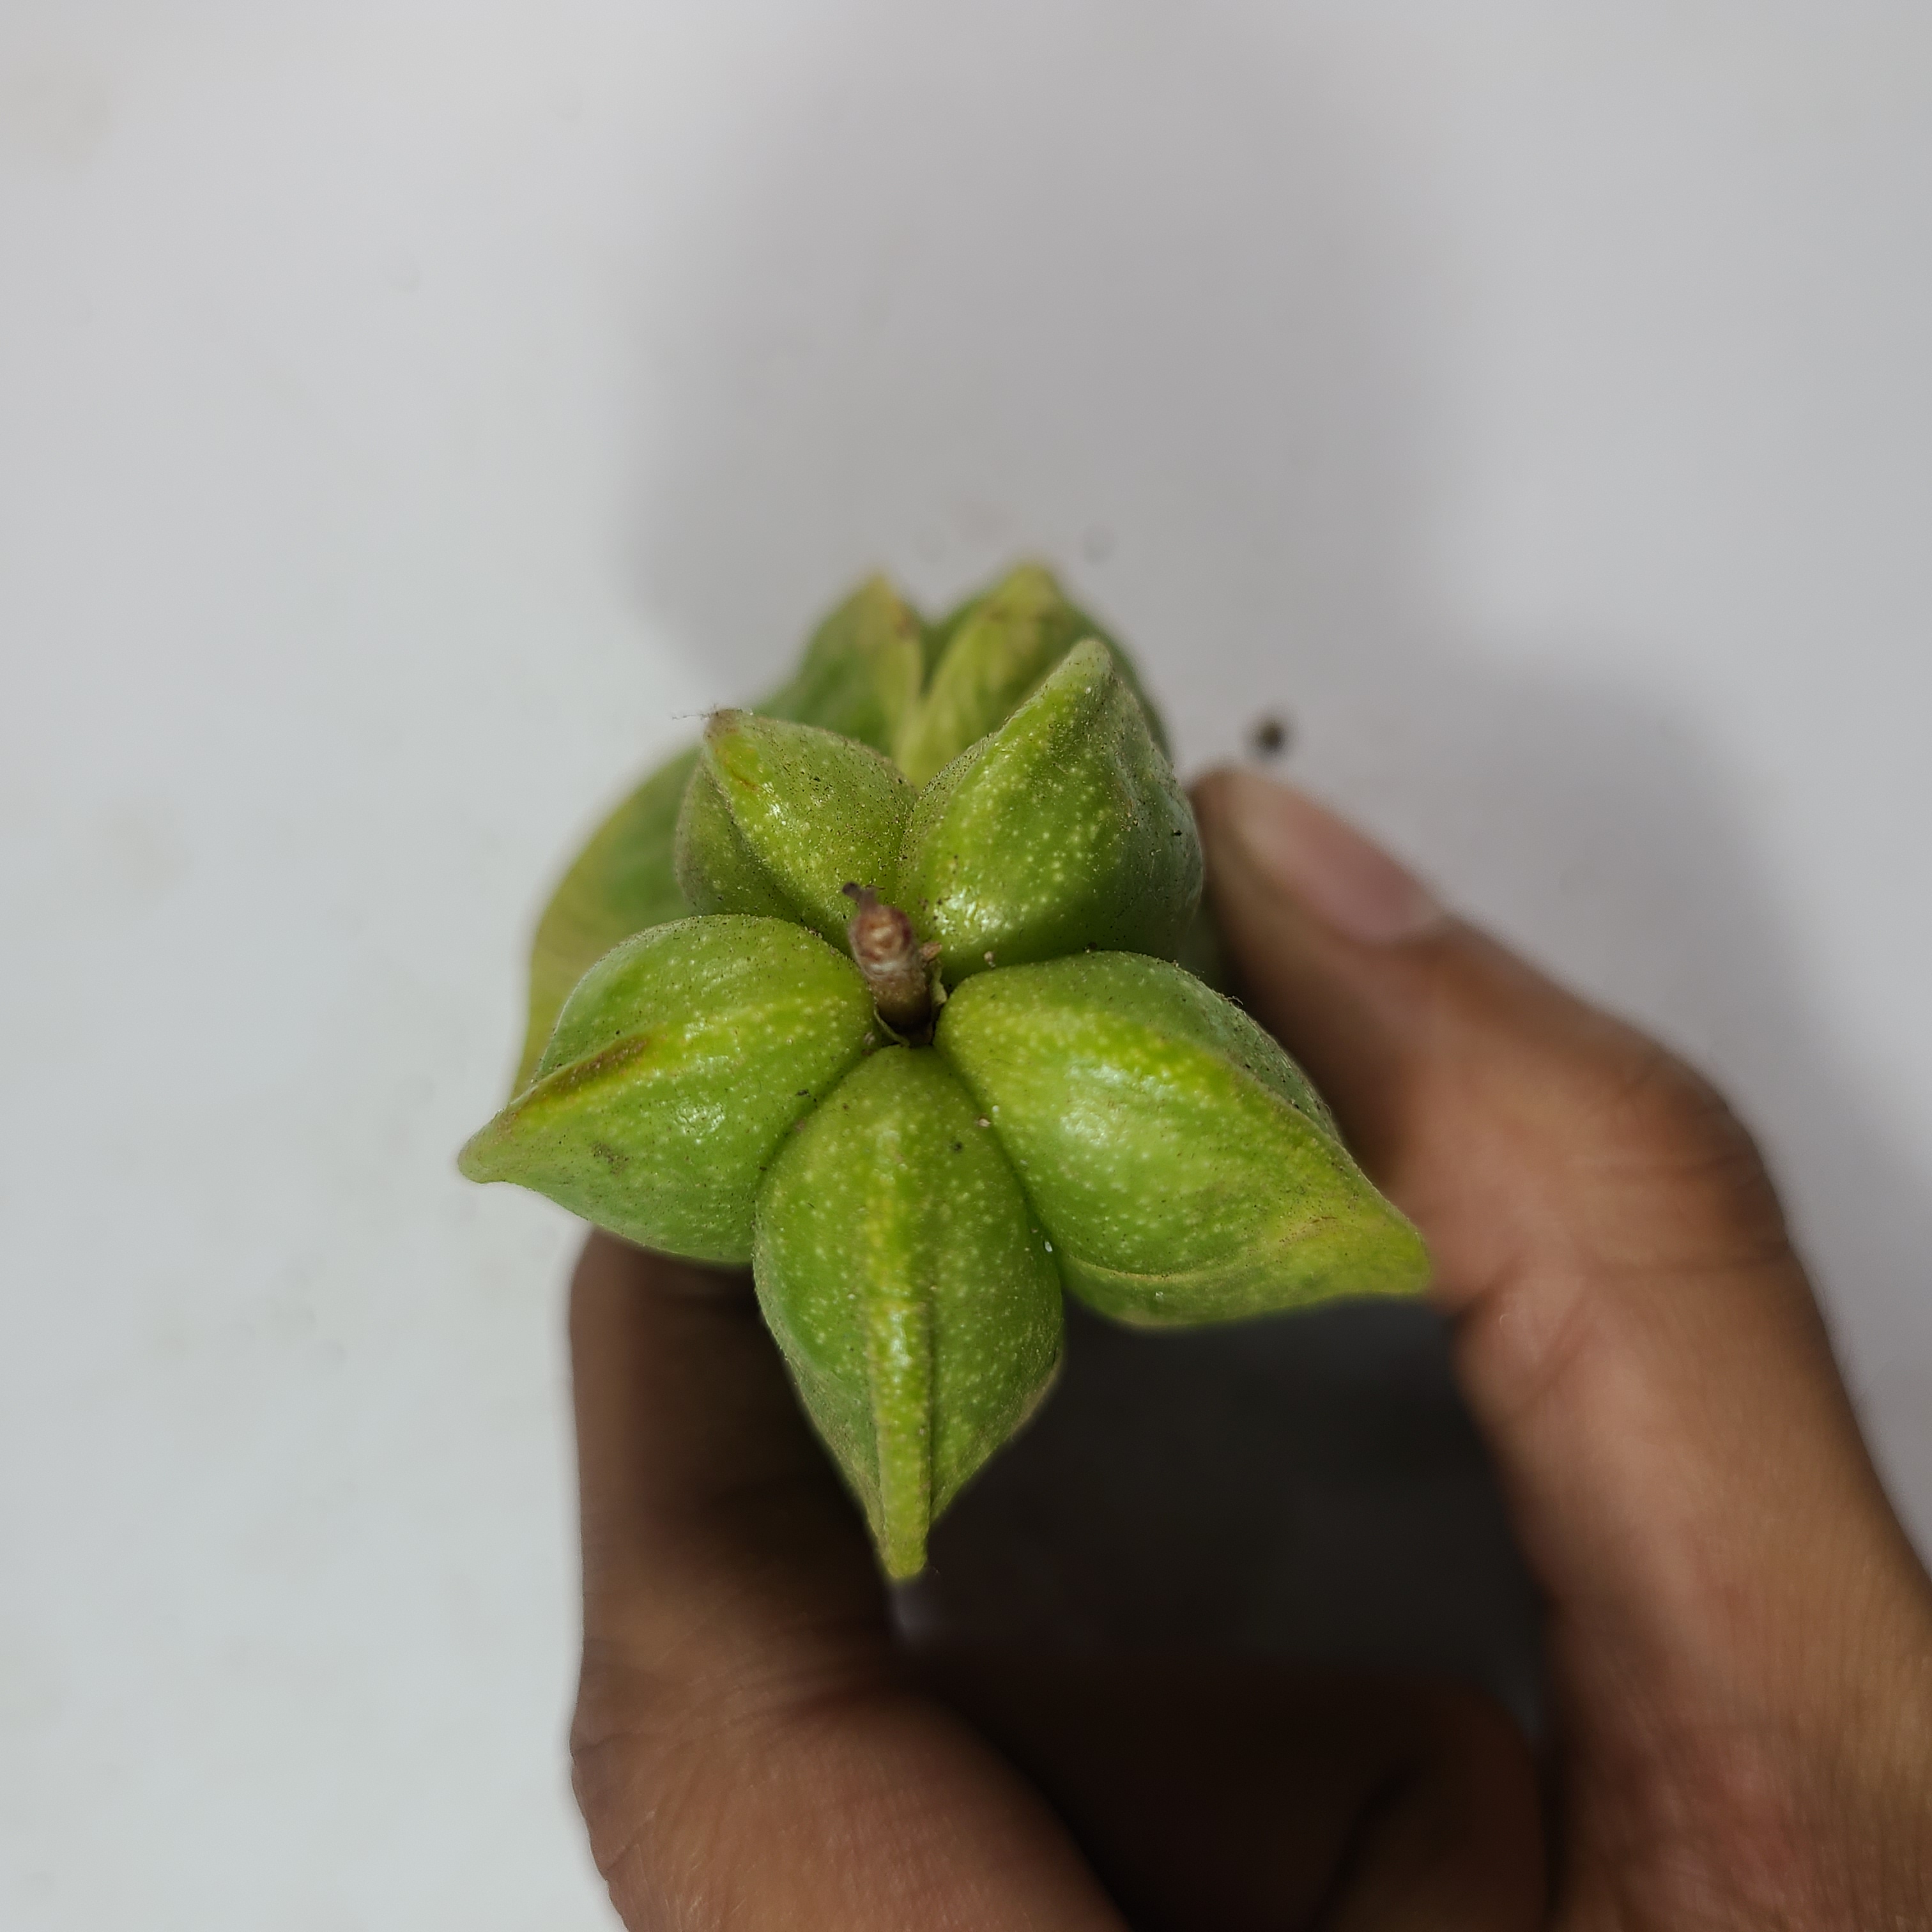
Label: Unhealthy Fruits